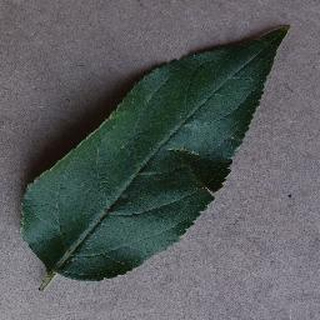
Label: healthy_apple